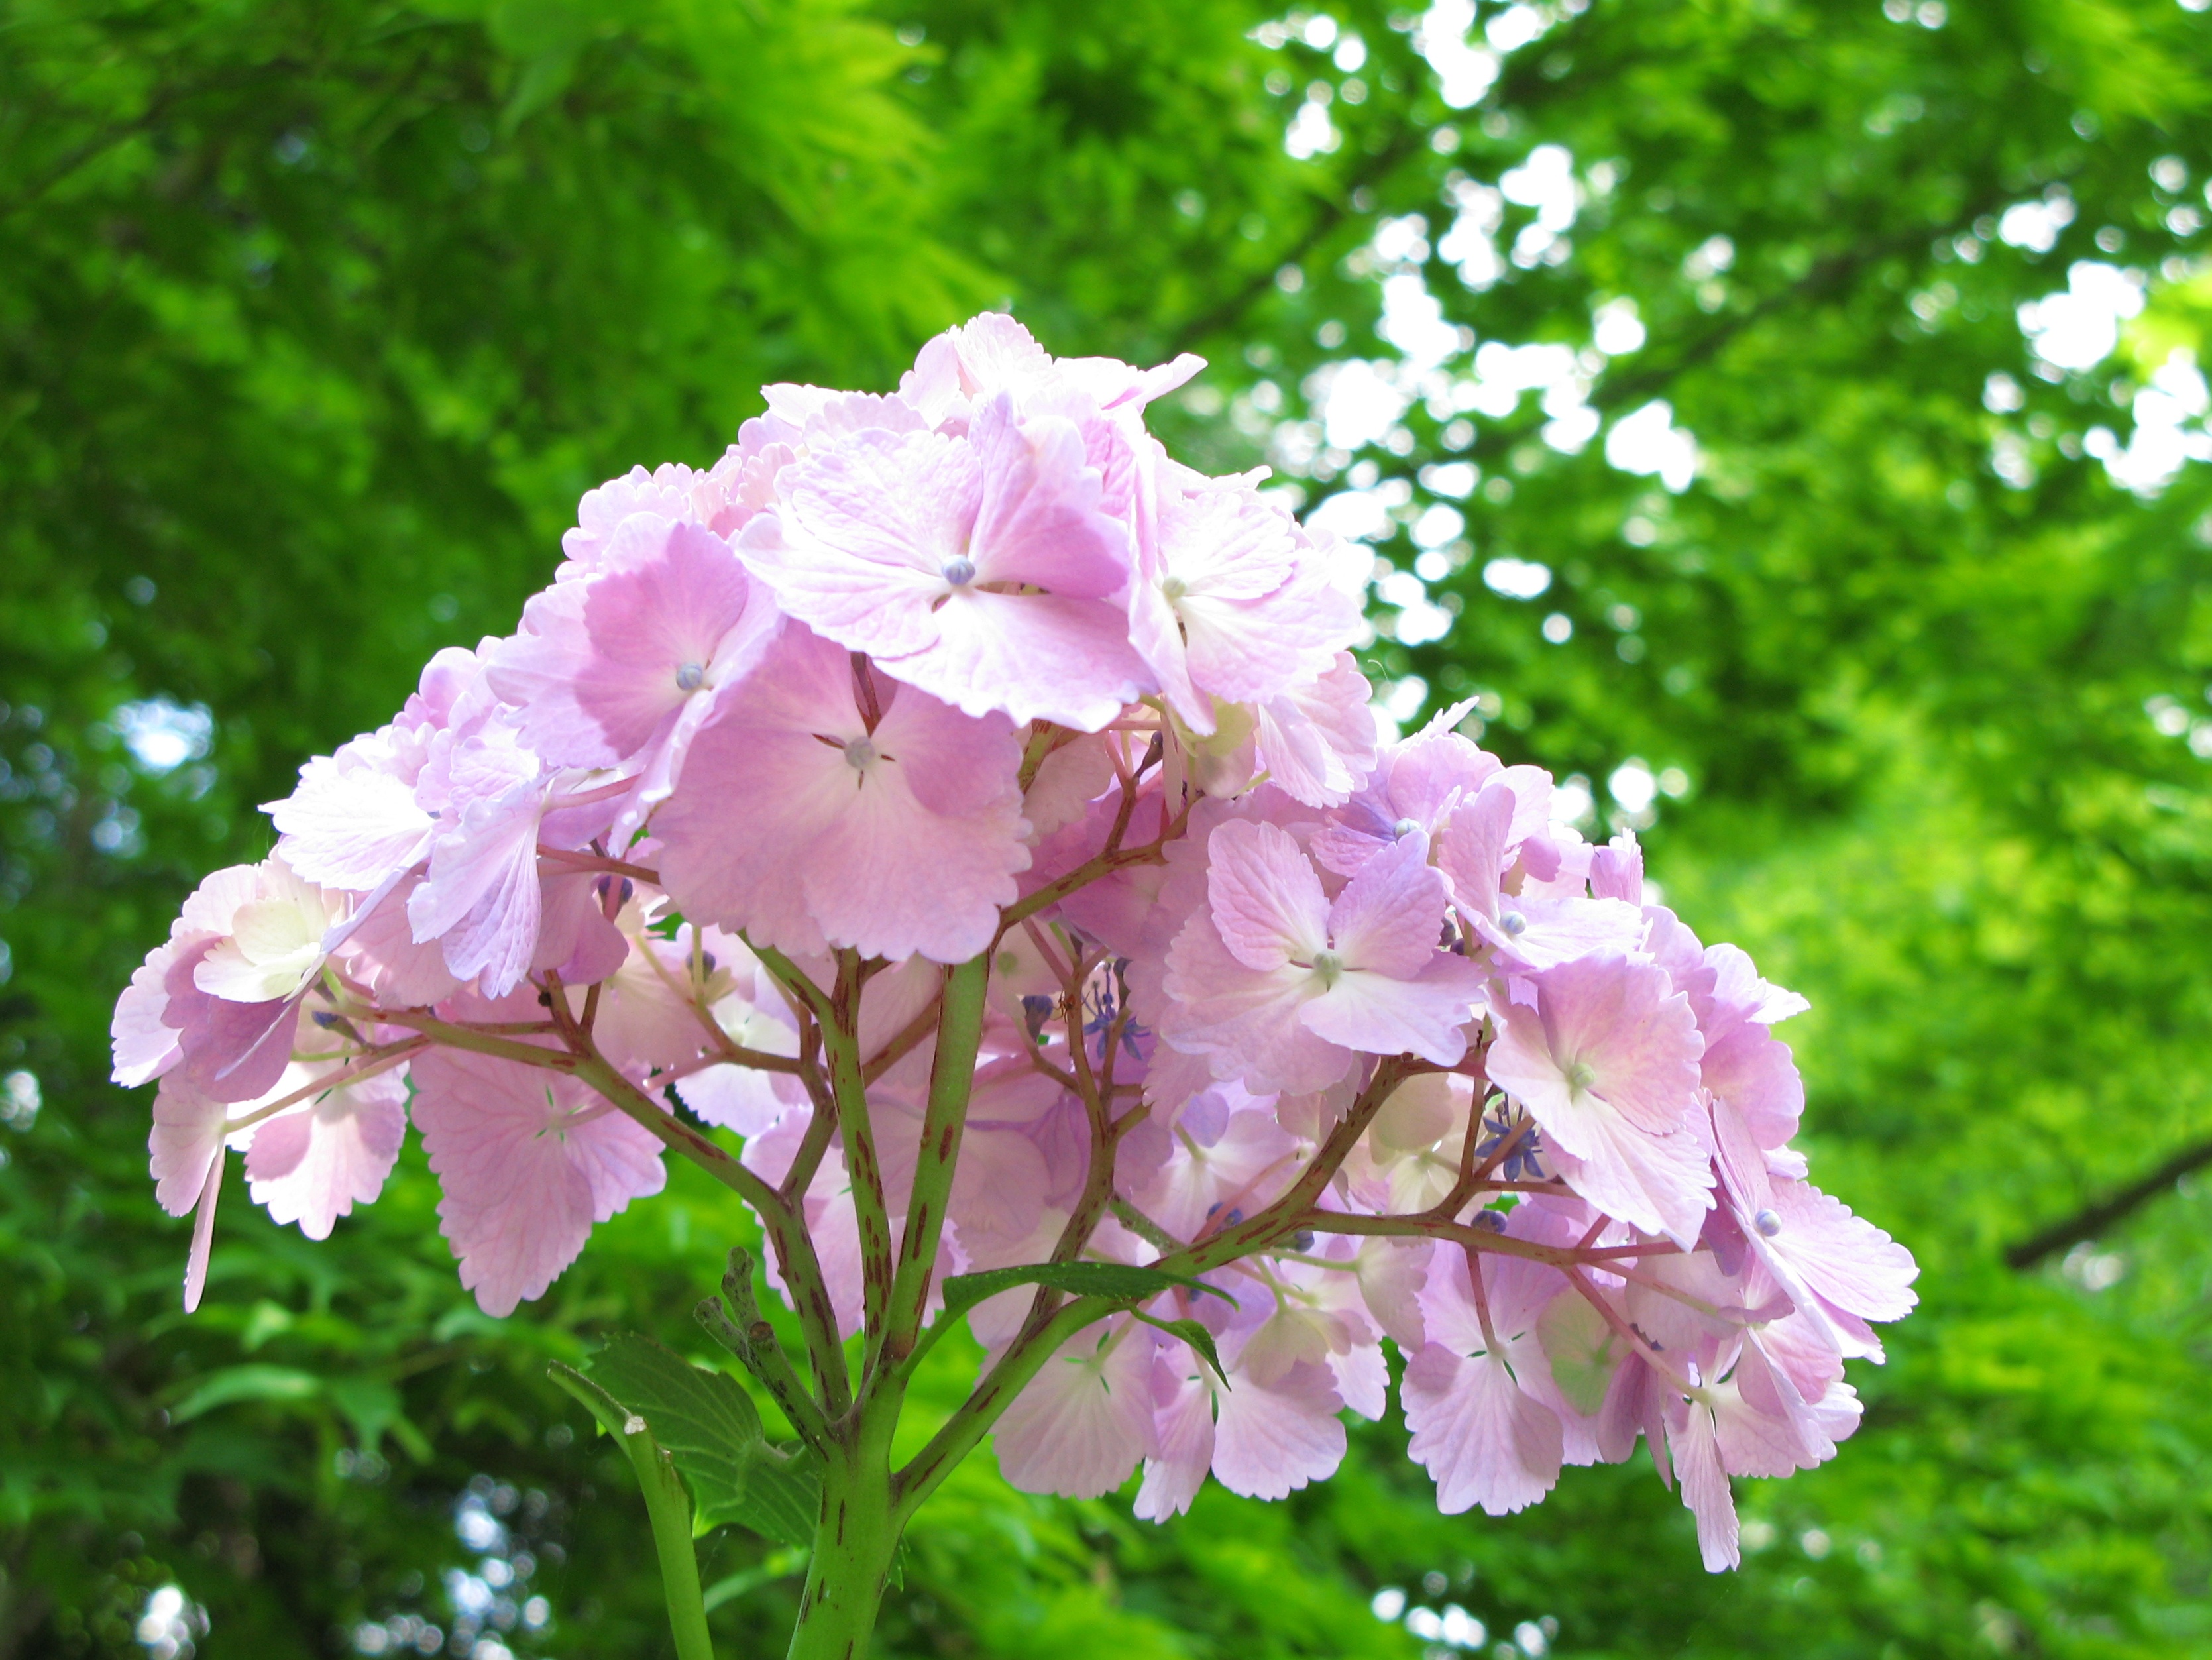
blossom, plant, flower, petal, high, botany, flora, hydrangea, shrub, hires, flowerpicturesnolimits, hi, res, g7, flowering plant, rose family, hydrangeaceae, cornales, annual plant, woody plant, land plant